Scarecrow Video

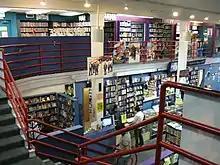
Scarecrow Video interior

Scarecrow offers a wide selection of foreign DVDs, over 5,000 anime movies, and DVD players and other media devices for rental (including PAL, laser disc players and region free DVD players). 14,676 items are only available on VHS. 263 items are only on laserdisc.